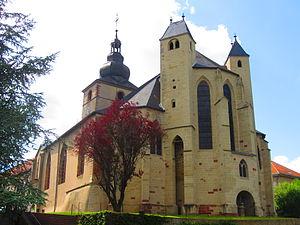
Abbatiale st etienne 2 Bouzonville
Tromborn est une commune française située dans le département de la Moselle, en région Grand Est.
L'abbaye Sainte-Croix était une abbaye située dans la commune française de Bouzonville, dans le département de la Moselle en France. Aujourd’hui, l'église abbatiale de cet ancien monastère bénédictin est devenue une église communale.
Bouzonville est une commune française située dans le département de la Moselle et le bassin de vie de Moselle-Centre, en région Grand Est.